Sippar

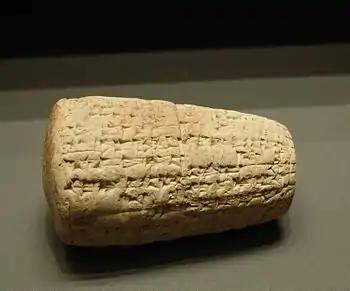
Hammurabi clay cone from Sippar at Louvre

Sin-Muballit (r. 1811-1793 BC) controlled the city and a sealed clay envelope is known.